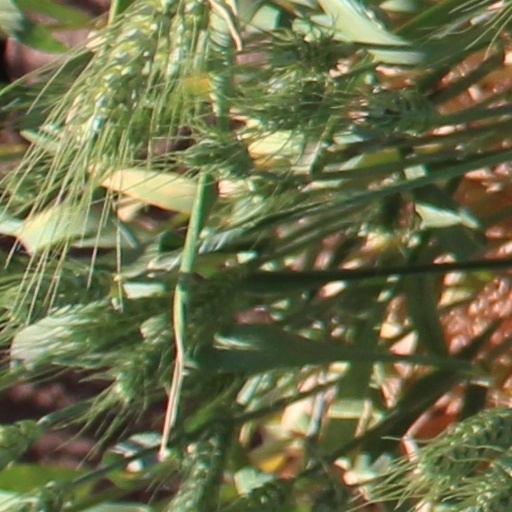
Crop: wheat